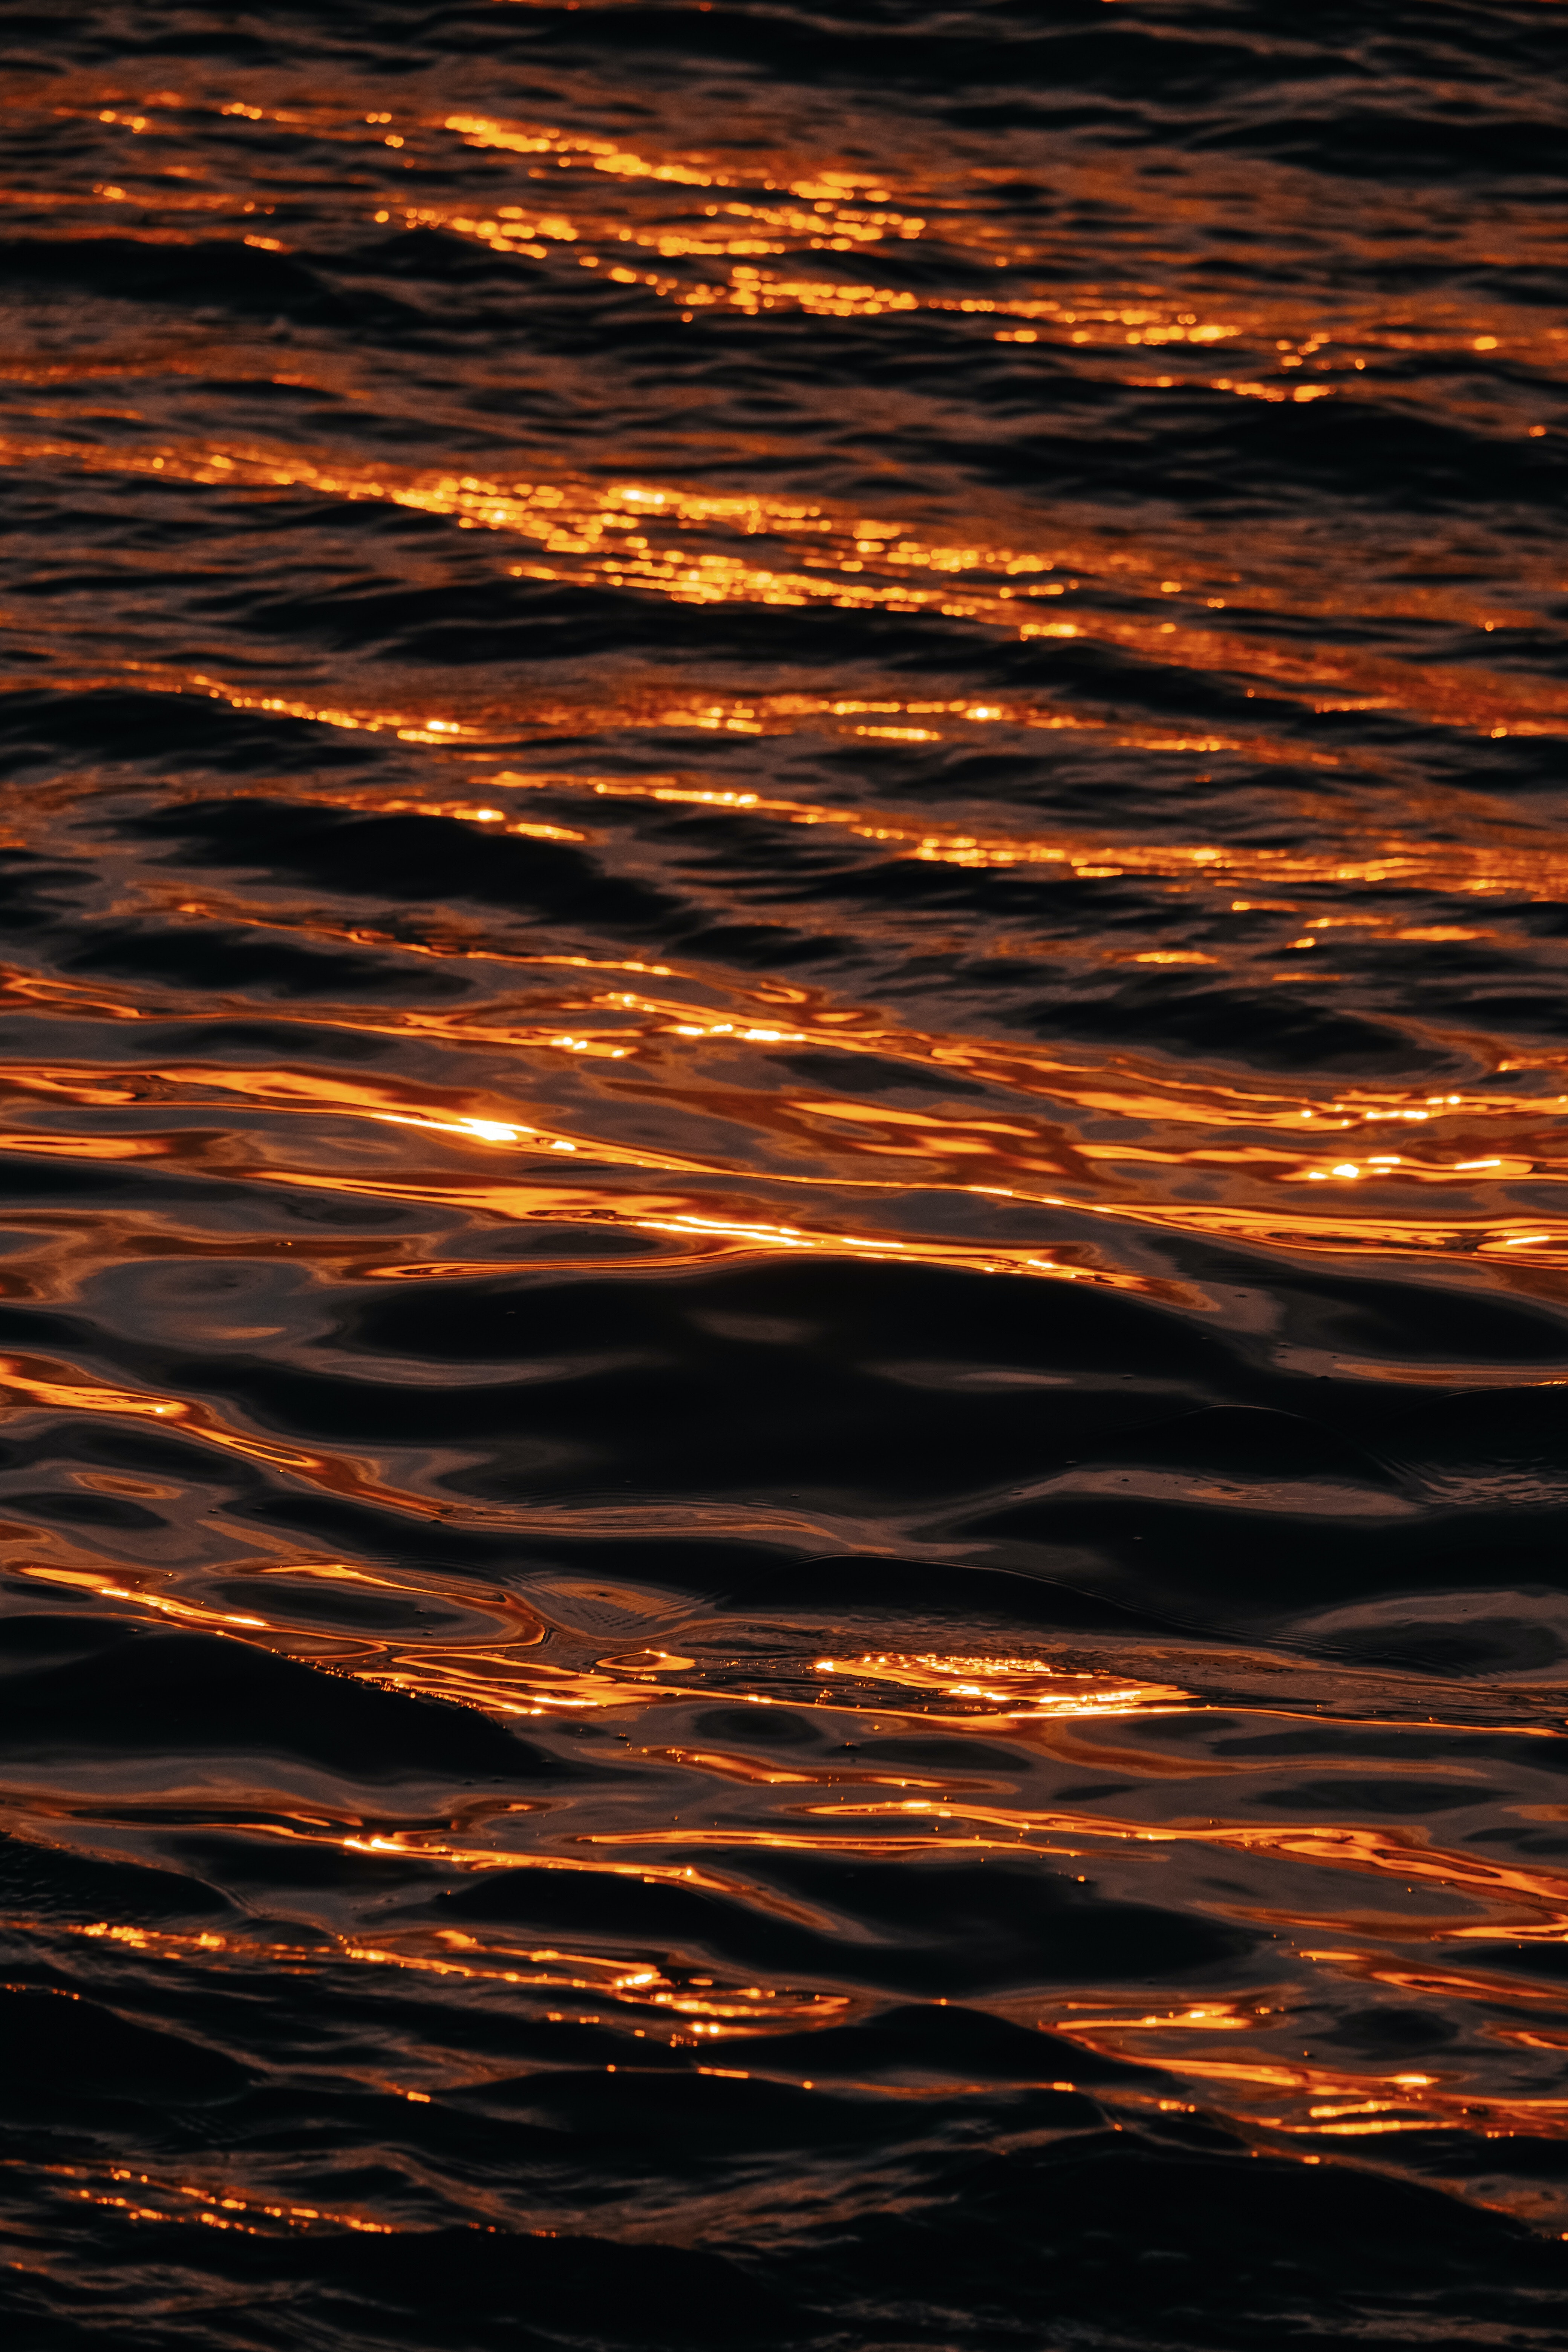
natural, water, liquid, amber, fluid, horizon, calm, wind wave, evening, pattern, wave, afterglow, event, heat, ocean, sunrise, tide, dusk, landscape